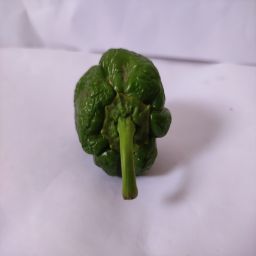
Crop: Bell Pepper
Quality: Ripe